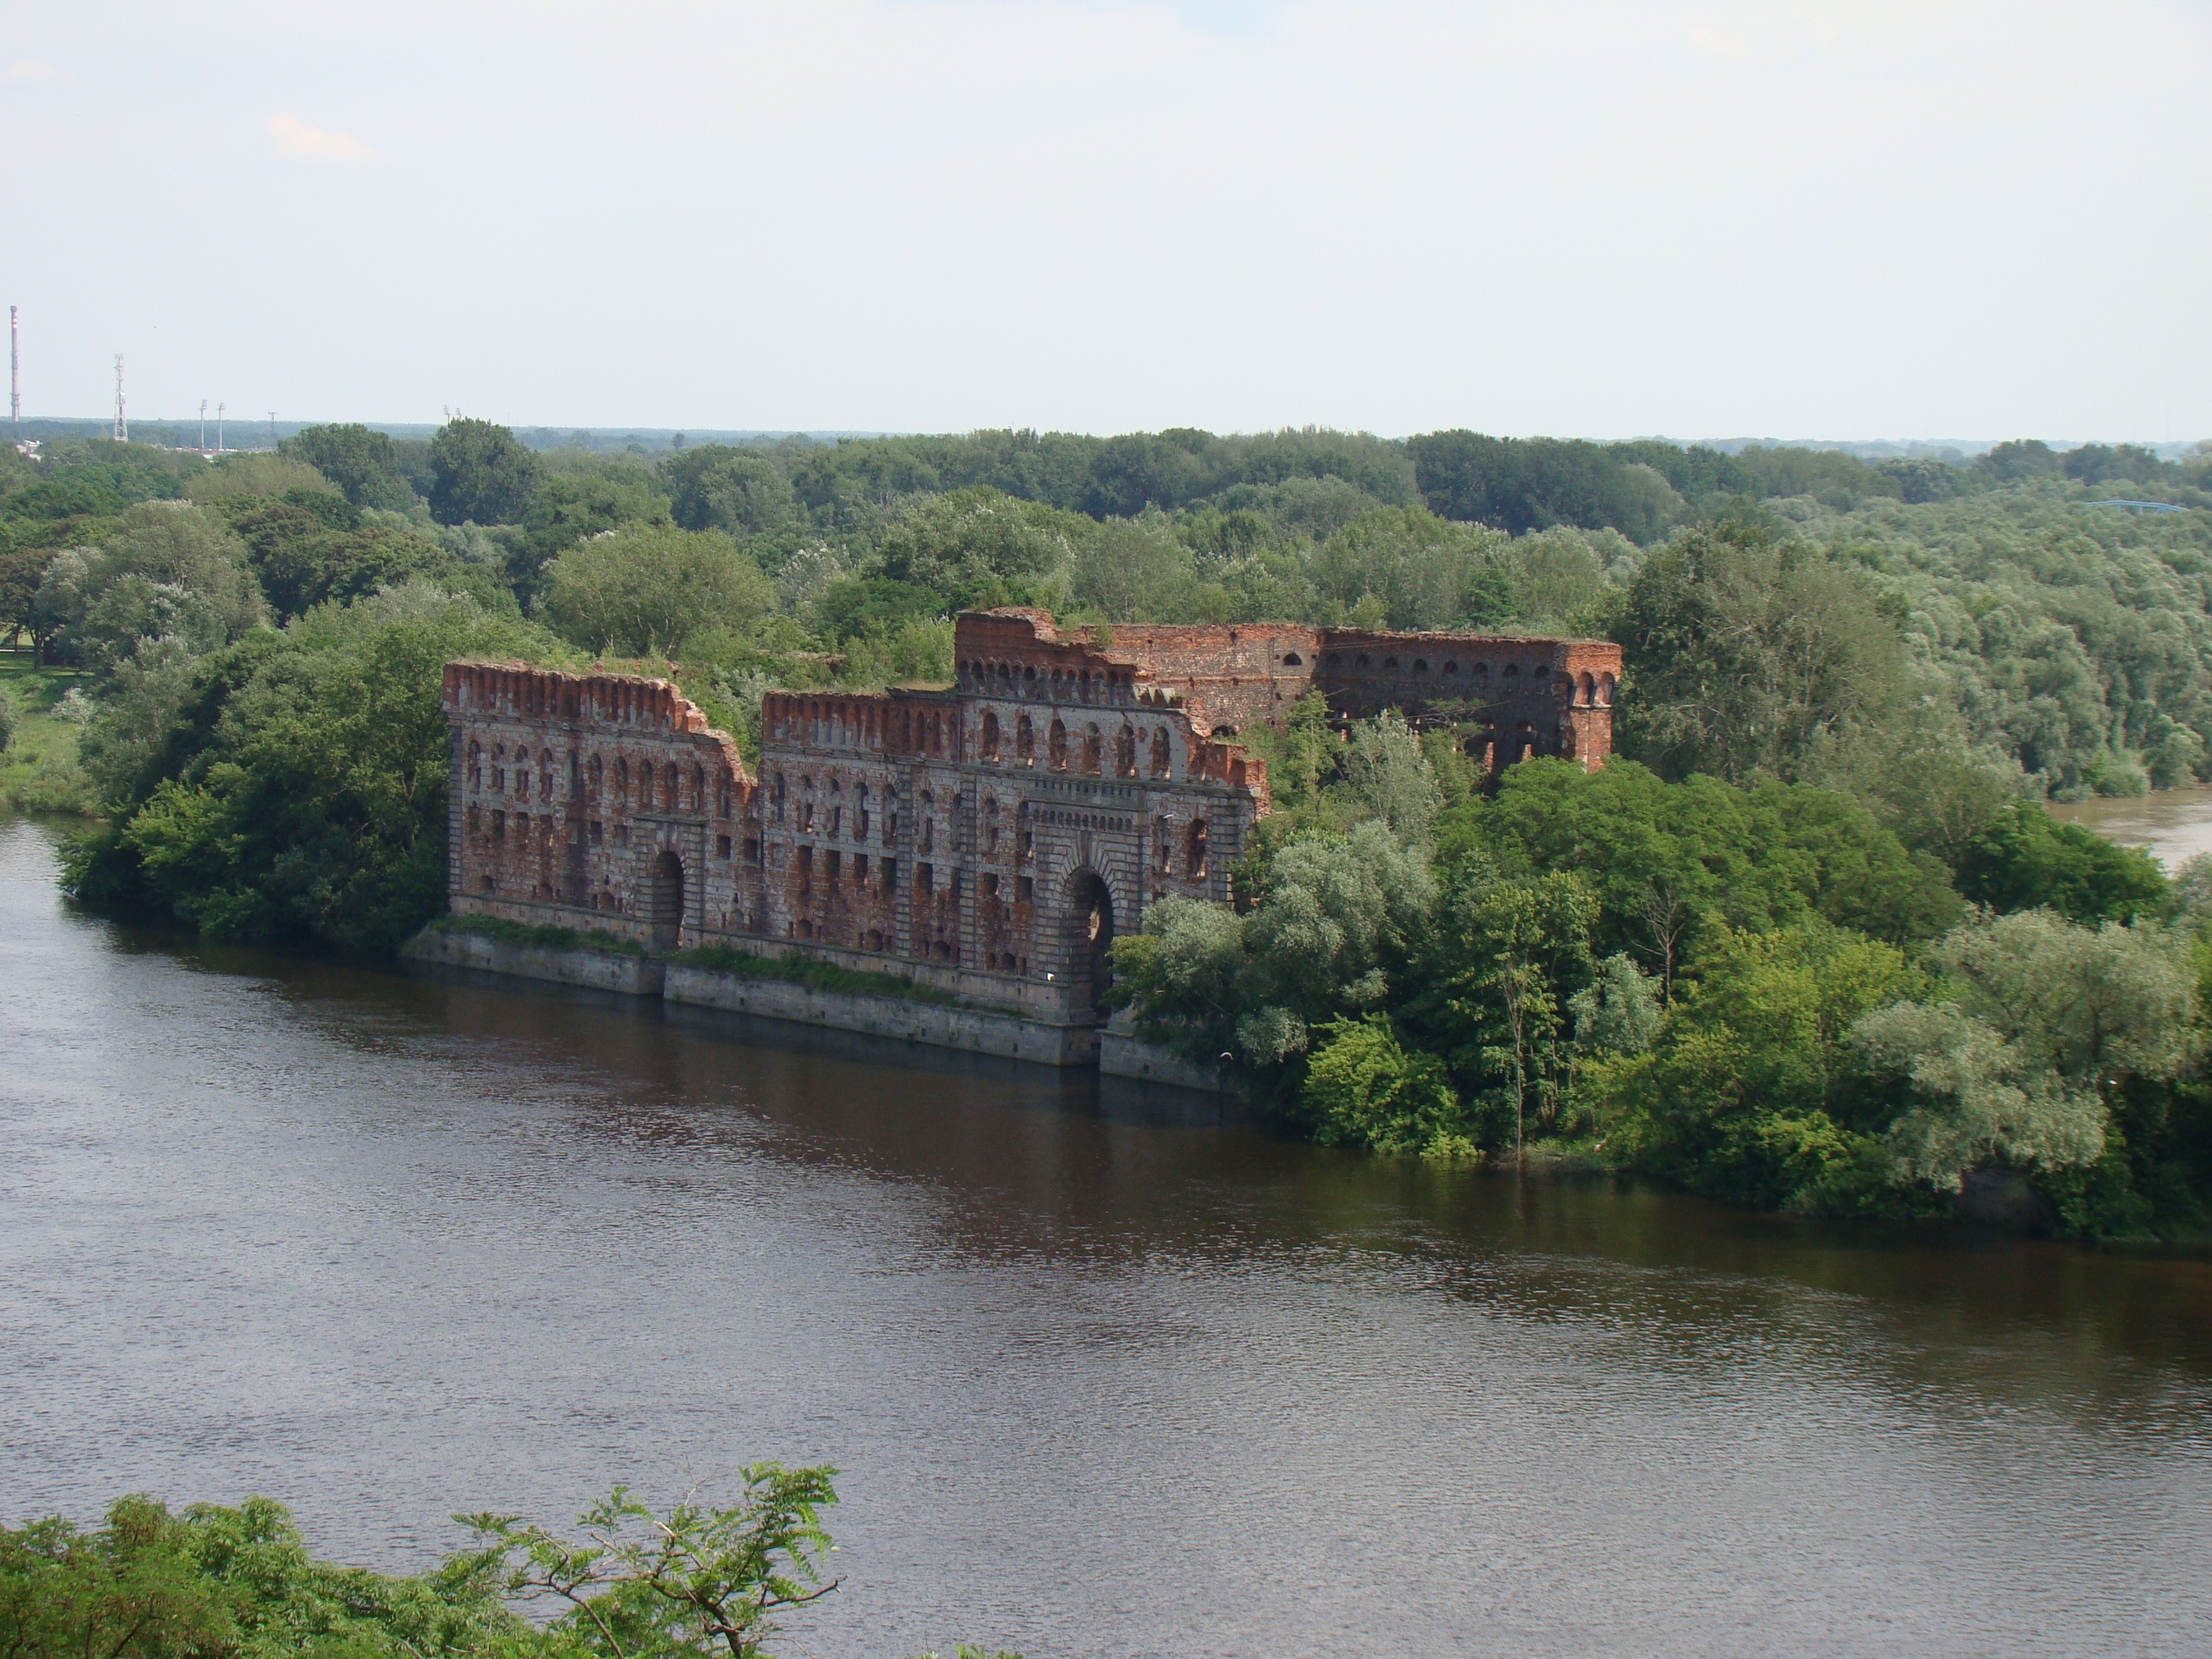
water, architecture, bridge, river, canal, monument, reservoir, tourism, waterway, fortress, riverbank, poland, history, monuments, moat, defensive wall, rural area, old wall, modlin, prewar architecture